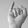
ASL letter: I